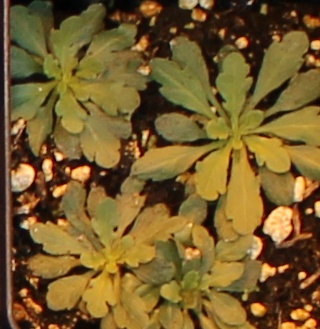
Label: Horseweed